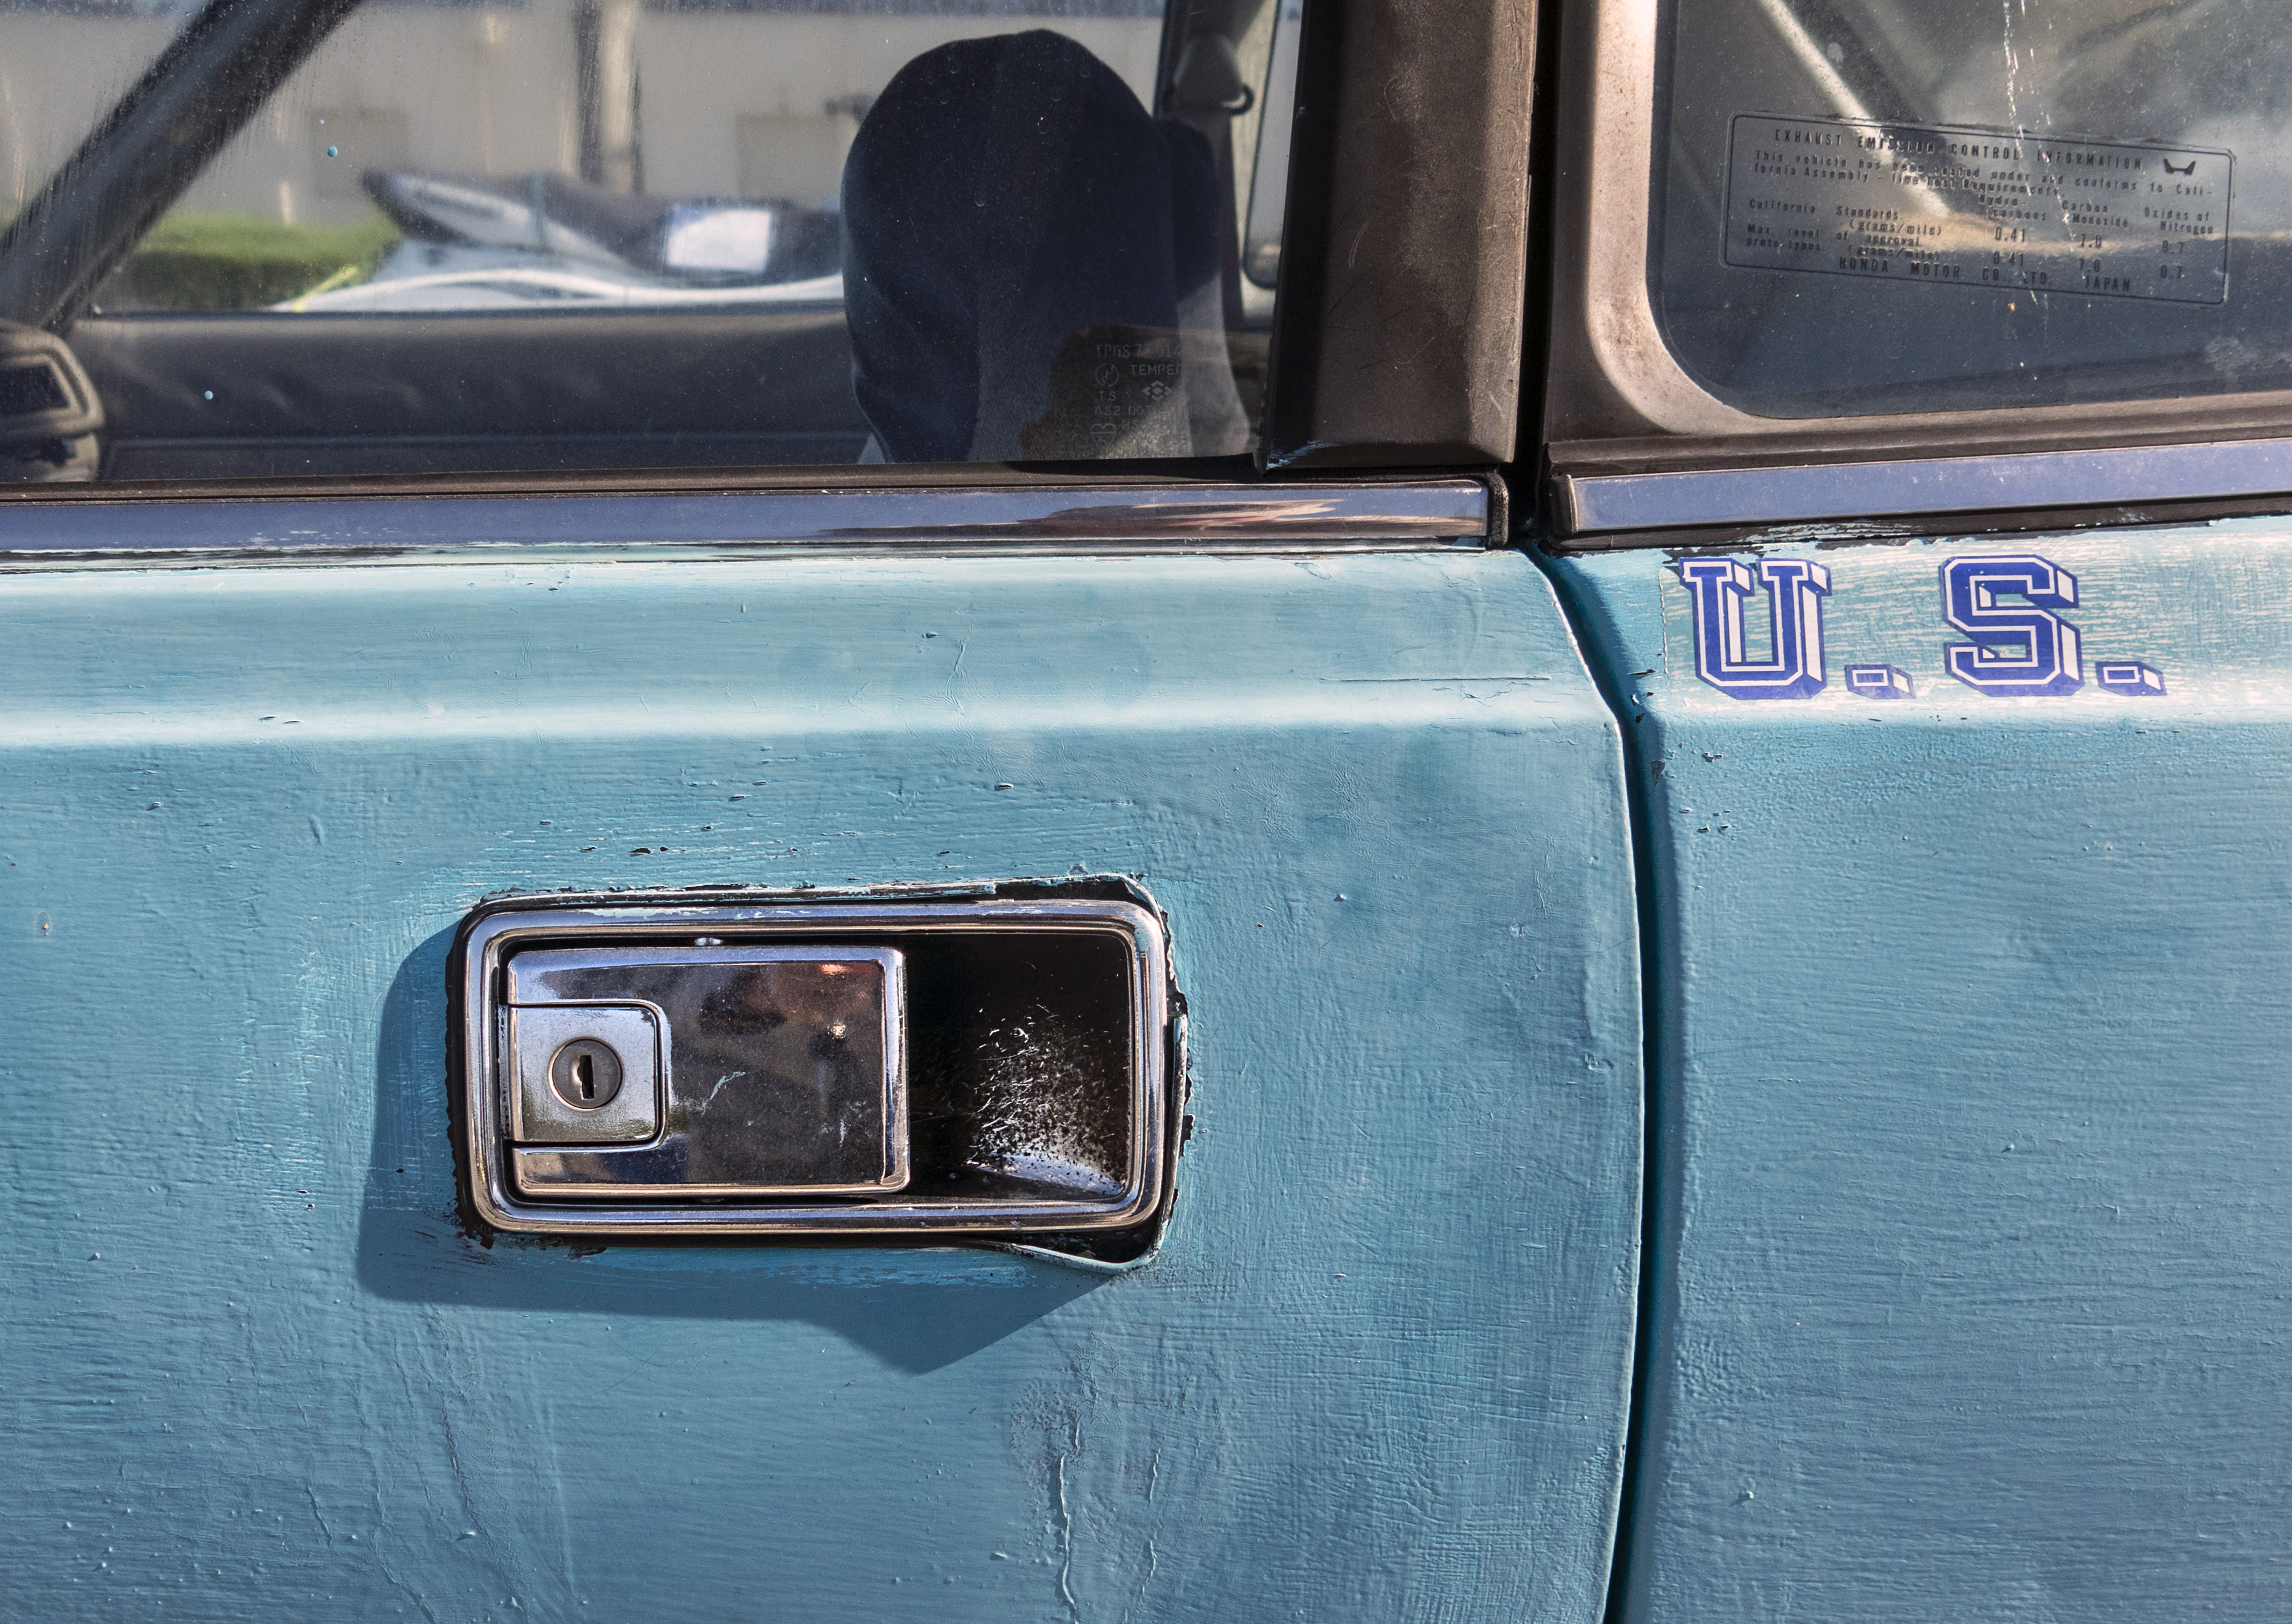
car, wheel, window, glass, vehicle, blue, vintage car, honda, classic, carforsale, prelude, onthelemonlot, land vehicle, automobile make, automotive exterior, luxury vehicle, vehicle registration plate, family car